Roman diocese

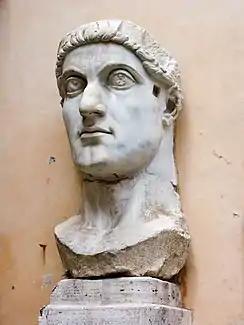
Emperor Constantine.

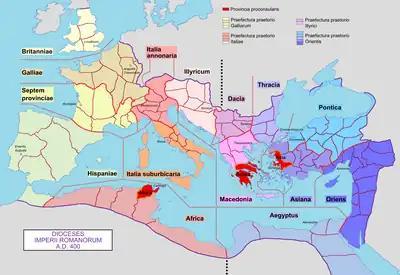
The administrative division of the empire into prefectures and dioceses. The map shows the western section of Illyricum as part of Italia, which only occurred in AD 395.

From 310, Constantine I was one of the Augusti of the Empire and from 324 he was the sole ruler of the whole state. During his reign, he carried out many crucial reforms creating the administrative and military organization of the empire which would last until the fall of the Western Roman Empire.